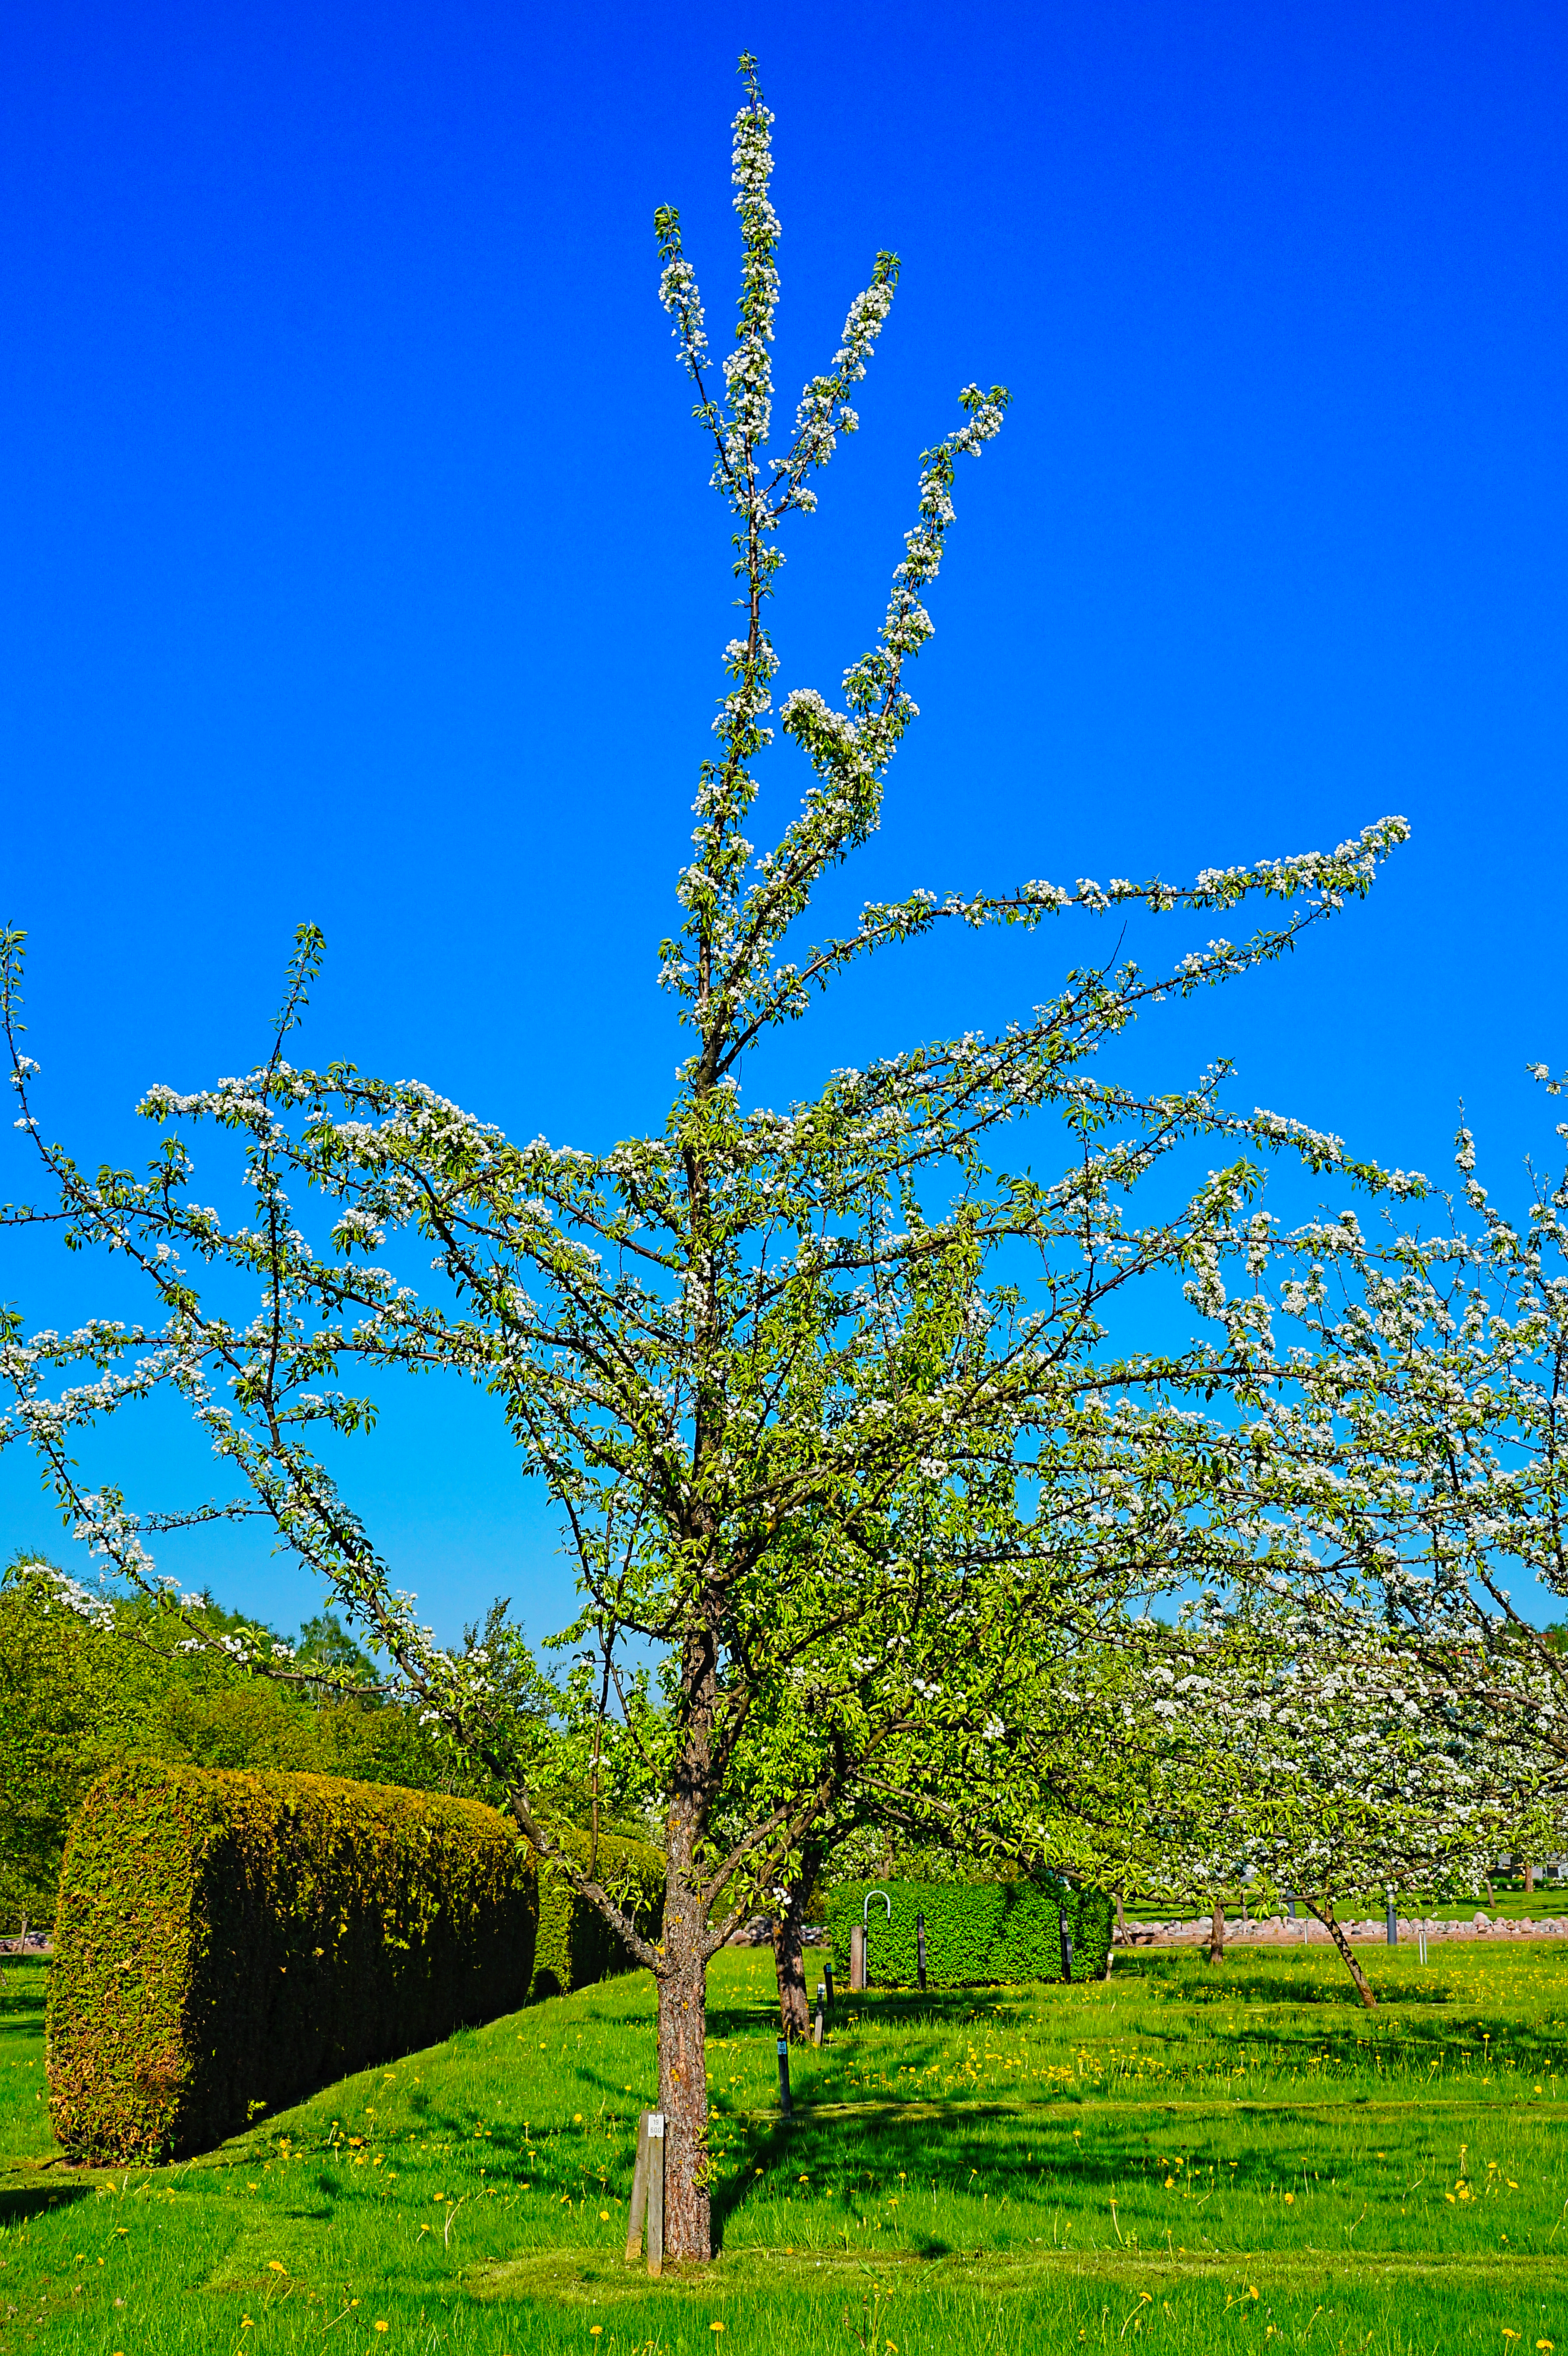
tree, branch, blossom, plant, sky, field, meadow, leaf, flower, produce, cemetery, agriculture, flora, shrub, finland, helsinki, ecosystem, cherry, malmi, flowering plant, grass family, woody plant, land plant